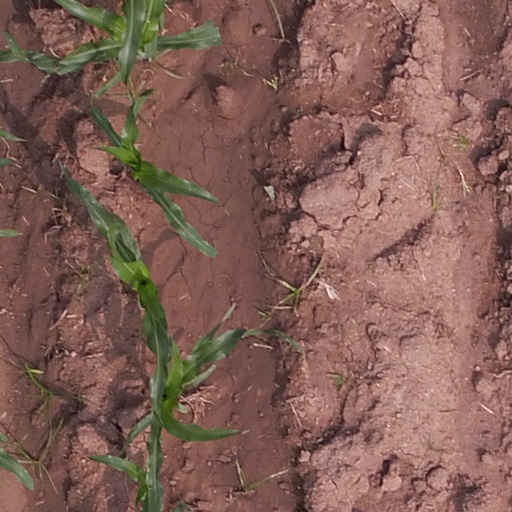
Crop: maize; corn